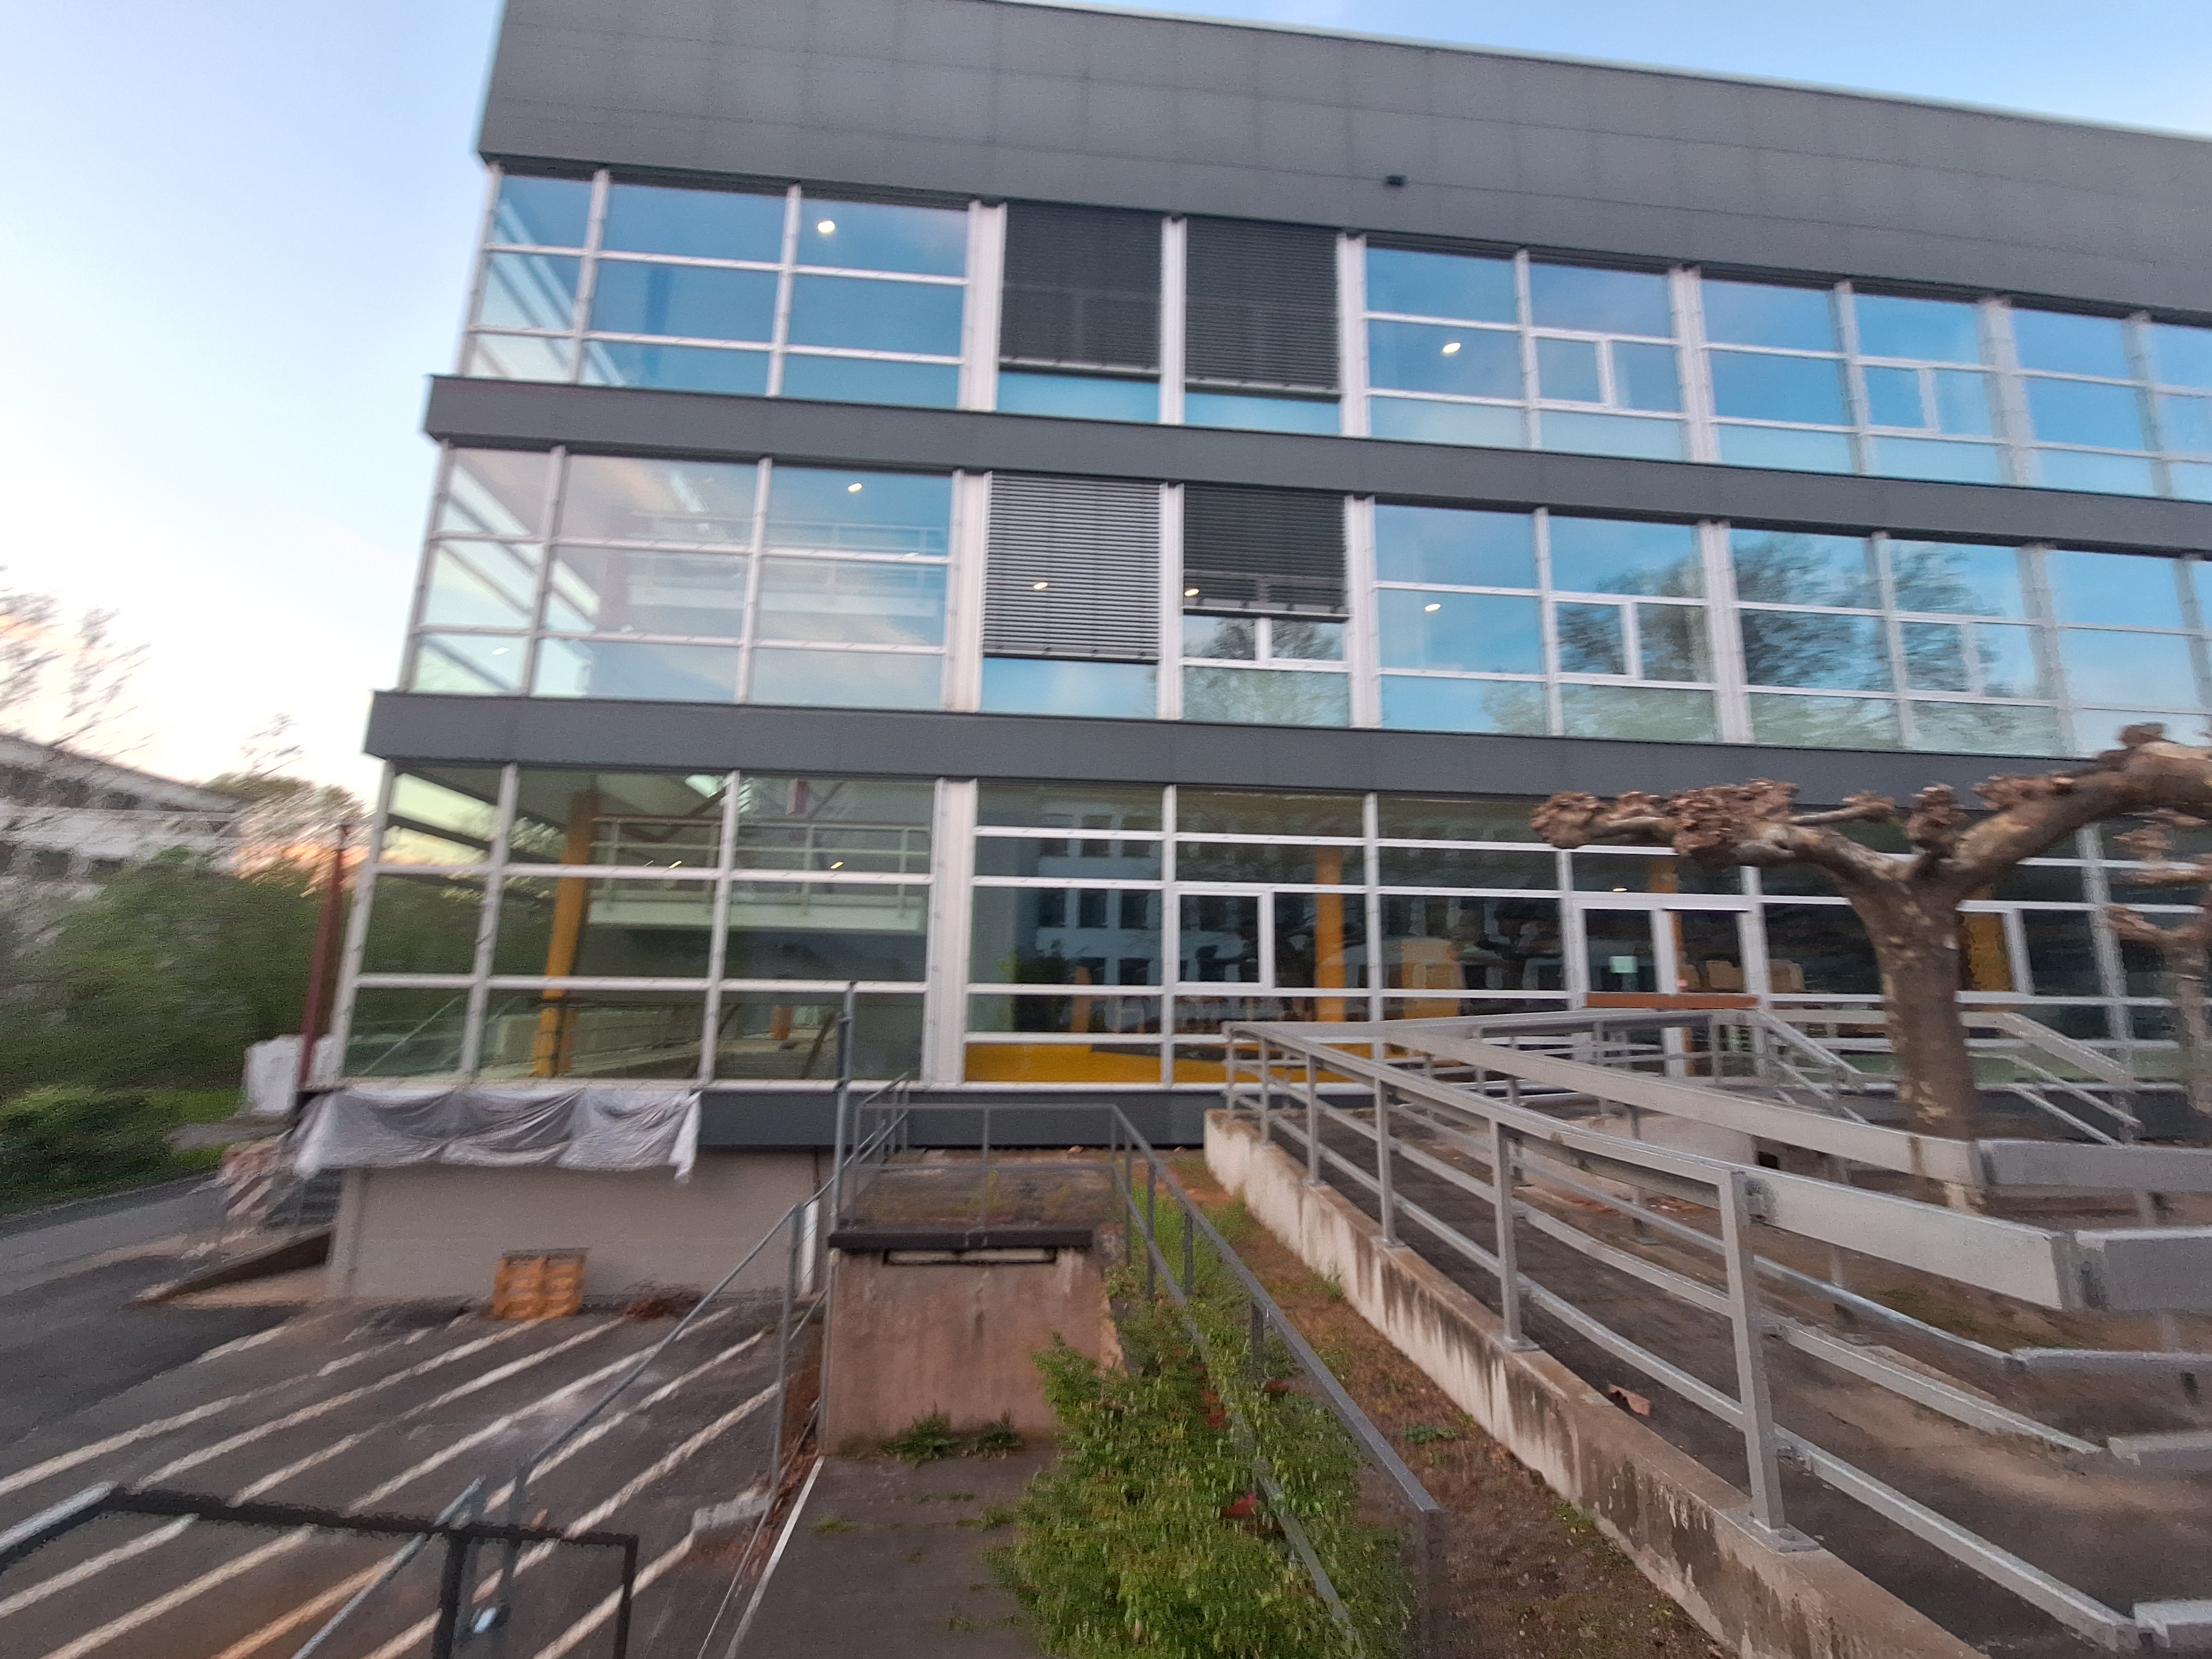
Building: Biegenstraße 14